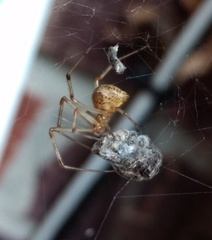
Species: Parasteatoda_tepidariorum